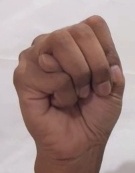
ASL sign: M